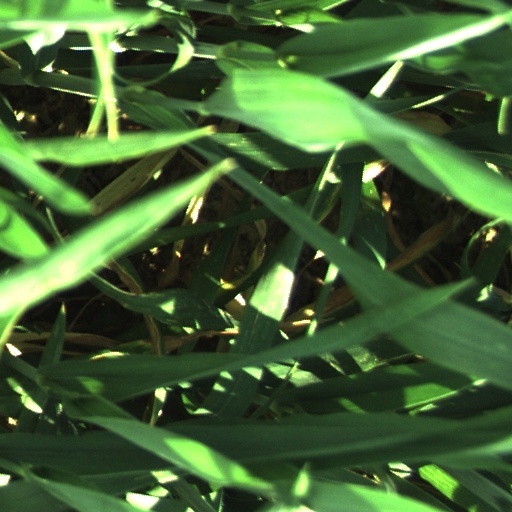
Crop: wheat